Anna Blackburne

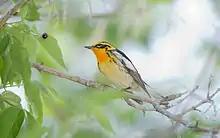
Bird with orange throat, black spot near the eye, feathers in shades of grey, sitting on a branch

Blackburne wrote a letter to the Swedish botanist and zoologist Carl Linnaeus on 29 June 1771, offering to send him "a few Birds & insects" collected by her brother Ashton near New York. Linnaeus thanked her in his reply, written in Latin, and promised to name a new species after her if she gave him an unknown specimen. In response, Blackburne sent "a small box containing a few Birds and insects". These three letters are all that is known of their correspondence. The claims in her obituary that Blackburne was a "friend and constant correspondent of Linnaeus" or that he named a plant after her are exaggerated. Linnaeus's student Johan Christian Fabricius visited Orford Hall, where he examined her collection of insects, and found a new species of beetle. He called it "Scarabaeus blackburnii"; it is now called "Geotrupes blackburnii".